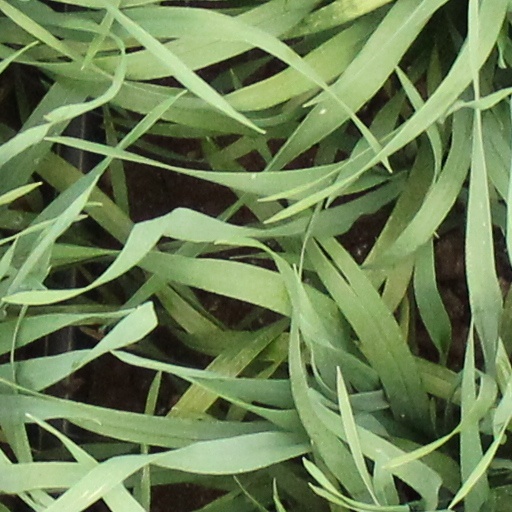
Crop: wheat